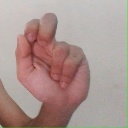
अक्षर: ढ